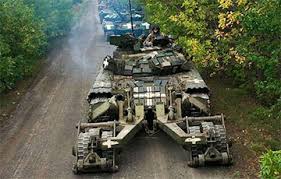
Label: BMP-2